Blackpool Pleasure Beach

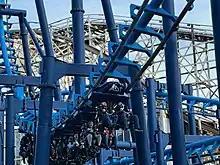
Infusion at Pleasure Beach (2)

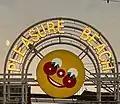
Pleasure Beach Arches

Amanda Thompson, Geoffrey's eldest daughter and a director of the park for over 15years, took over the whole Pleasure Beach business. Nicholas Thompson became the deputy managing director and Fiona Giljé (née Thompson), a fundamental architect, became a senior company director. Amanda had previously risen to prominence as the founder and president of "Stageworks Worldwide Productions", which produced numerous stage shows at both the Pleasure Beach and international venues. Like her father and grandmother, Amanda was appointed an OBE for her contribution to tourism. During Amanda's reign, the park has seen vast redevelopment, including a re-branding exercise, as well as the removal of numerous rides including "The Whip", "Space Invader 2", "Turtle Chase", "Spin Doctor", "Trauma Towers", Noah's Ark, "Black Hole", "Bling", "Wild Mouse" and "Superbowl". In 2006, the family decided to close Pleasureland Southport which, despite extensive investment and development, had not turned a profit for several years. This move coincided with the closure of Pleasure Beach's Log Flume, "Drench Falls" and resulted in the introduction of Infusion, the park's first new roller coaster in 13years. Infusion was relocated from Pleasureland, where it had operated under the name of "Traumatizer" since 1999, and was built on the site of the Log Flume.